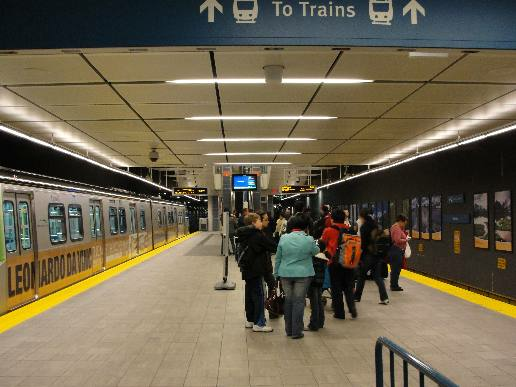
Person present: No